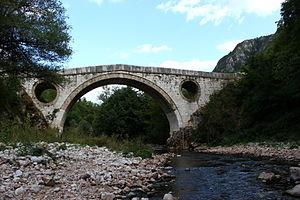
Le pont des chèvres est situé en Bosnie-Herzégovine, sur le territoire la Ville de Sarajevo. Construit au XVIᵉ siècle, il est inscrit sur la liste des monuments nationaux de Bosnie-Herzégovine.
Cet article recense les monuments nationaux situés sur le territoire de la Ville de Sarajevo en Bosnie-Herzégovine et dans la République serbe de Bosnie. La liste établie par la Commission pour la protection des monuments nationaux compte 109 monuments nationaux inscrits sur la liste principale et 20 monuments inscrits sur une liste provisoire.
Cette Liste de ponts de Bosnie-Herzégovine a pour vocation de présenter une liste de ponts remarquables de Bosnie-Herzégovine, tant par leurs caractéristiques dimensionnelles, que par leur intérêt architectural ou historique.